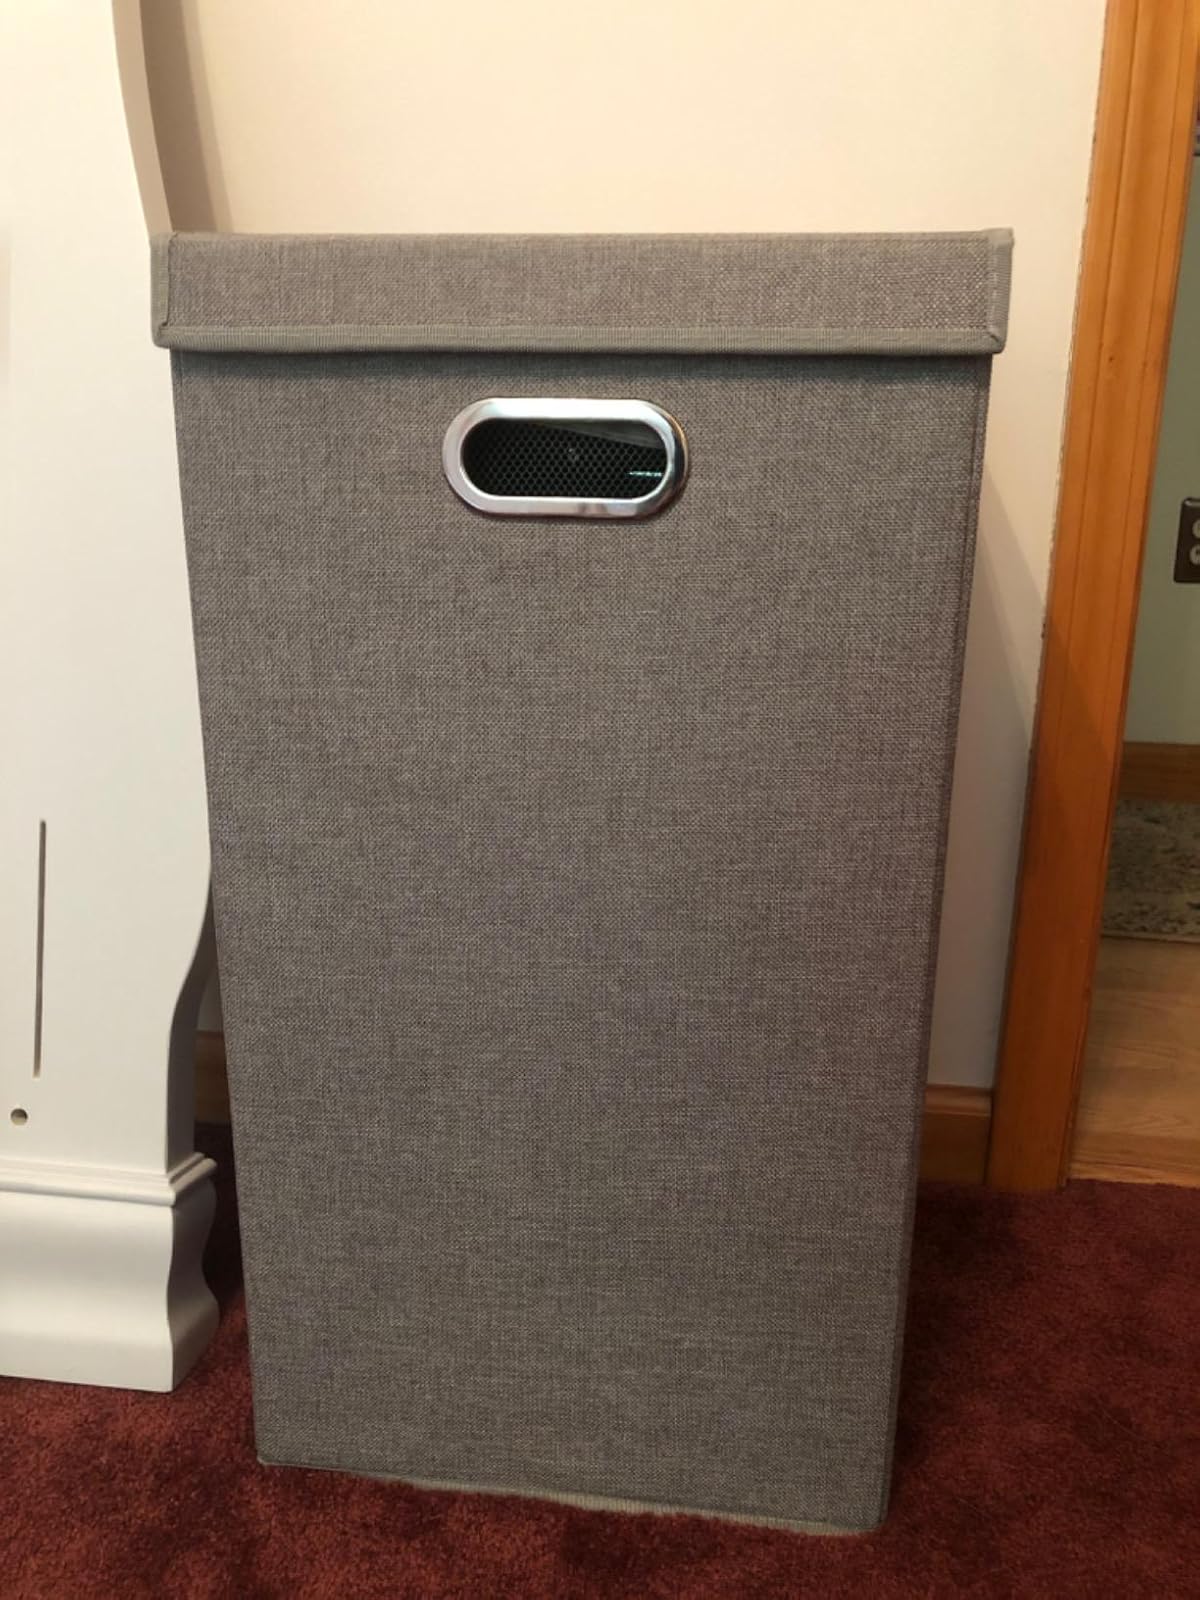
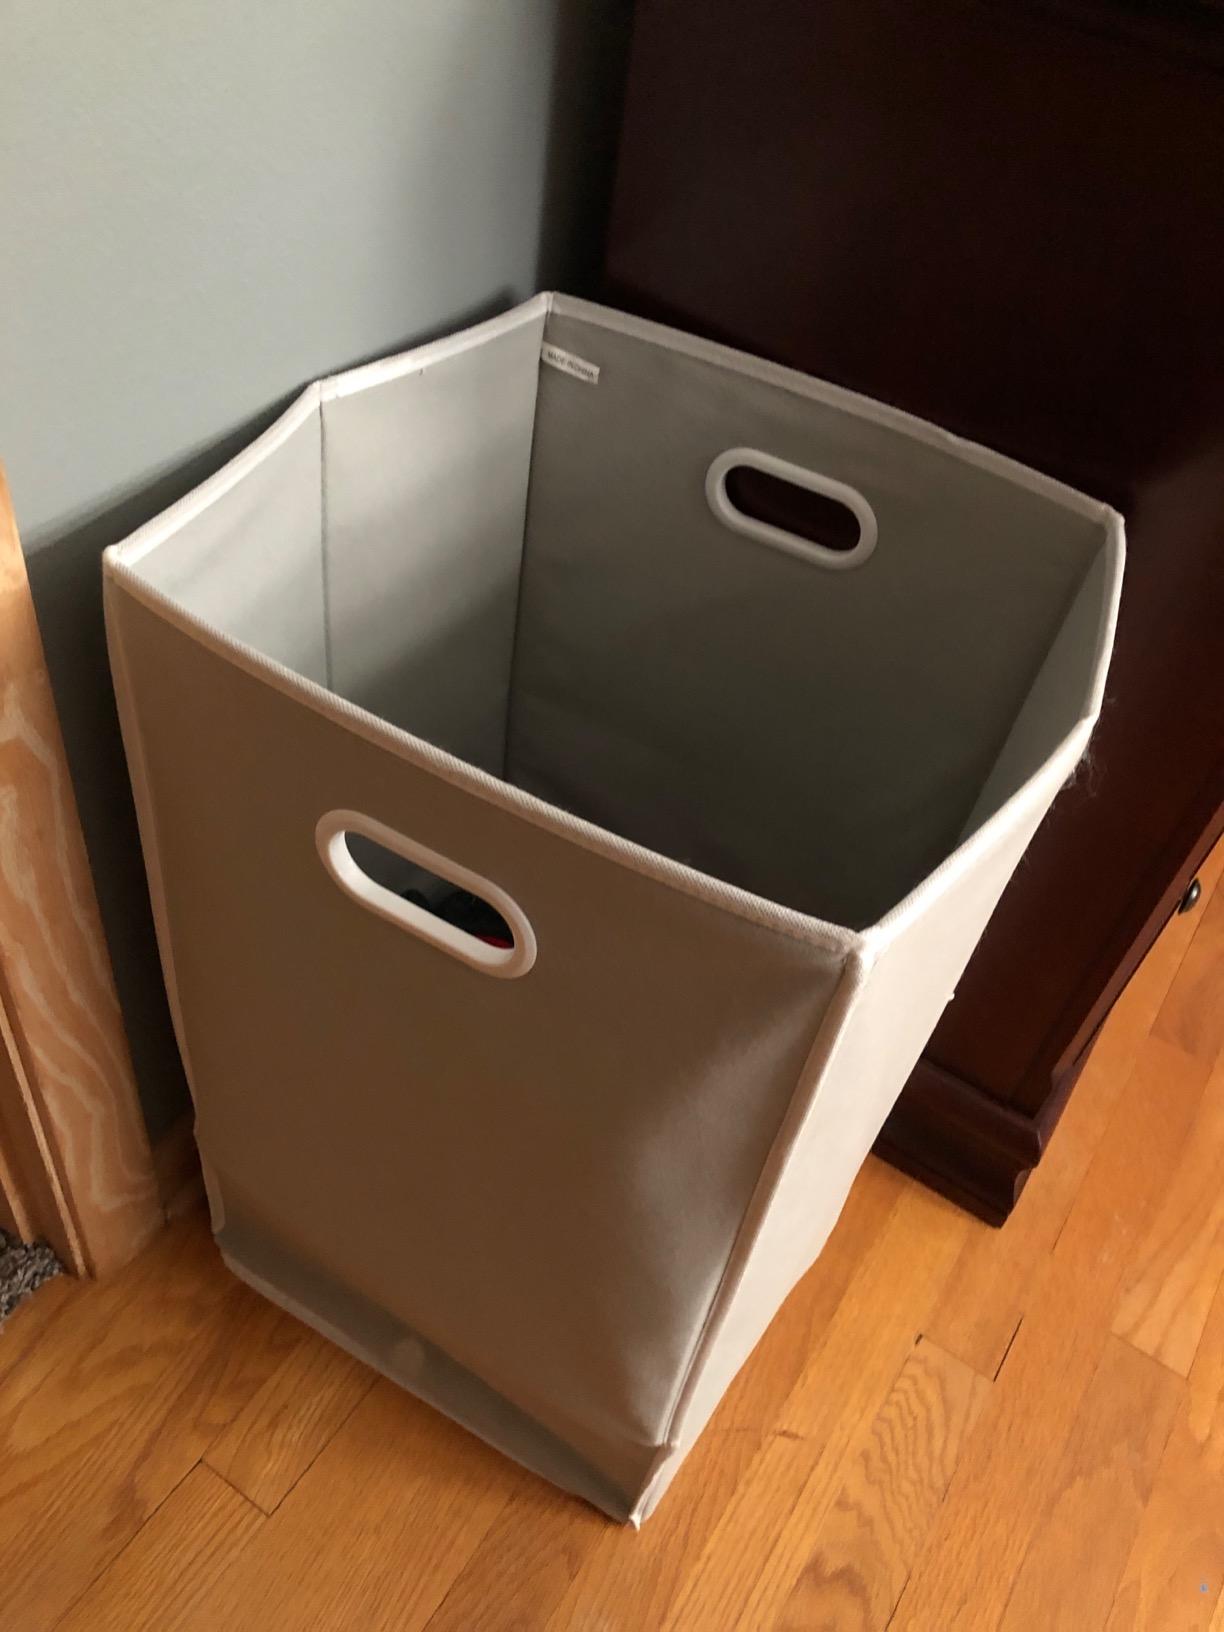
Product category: items_hamper
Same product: no